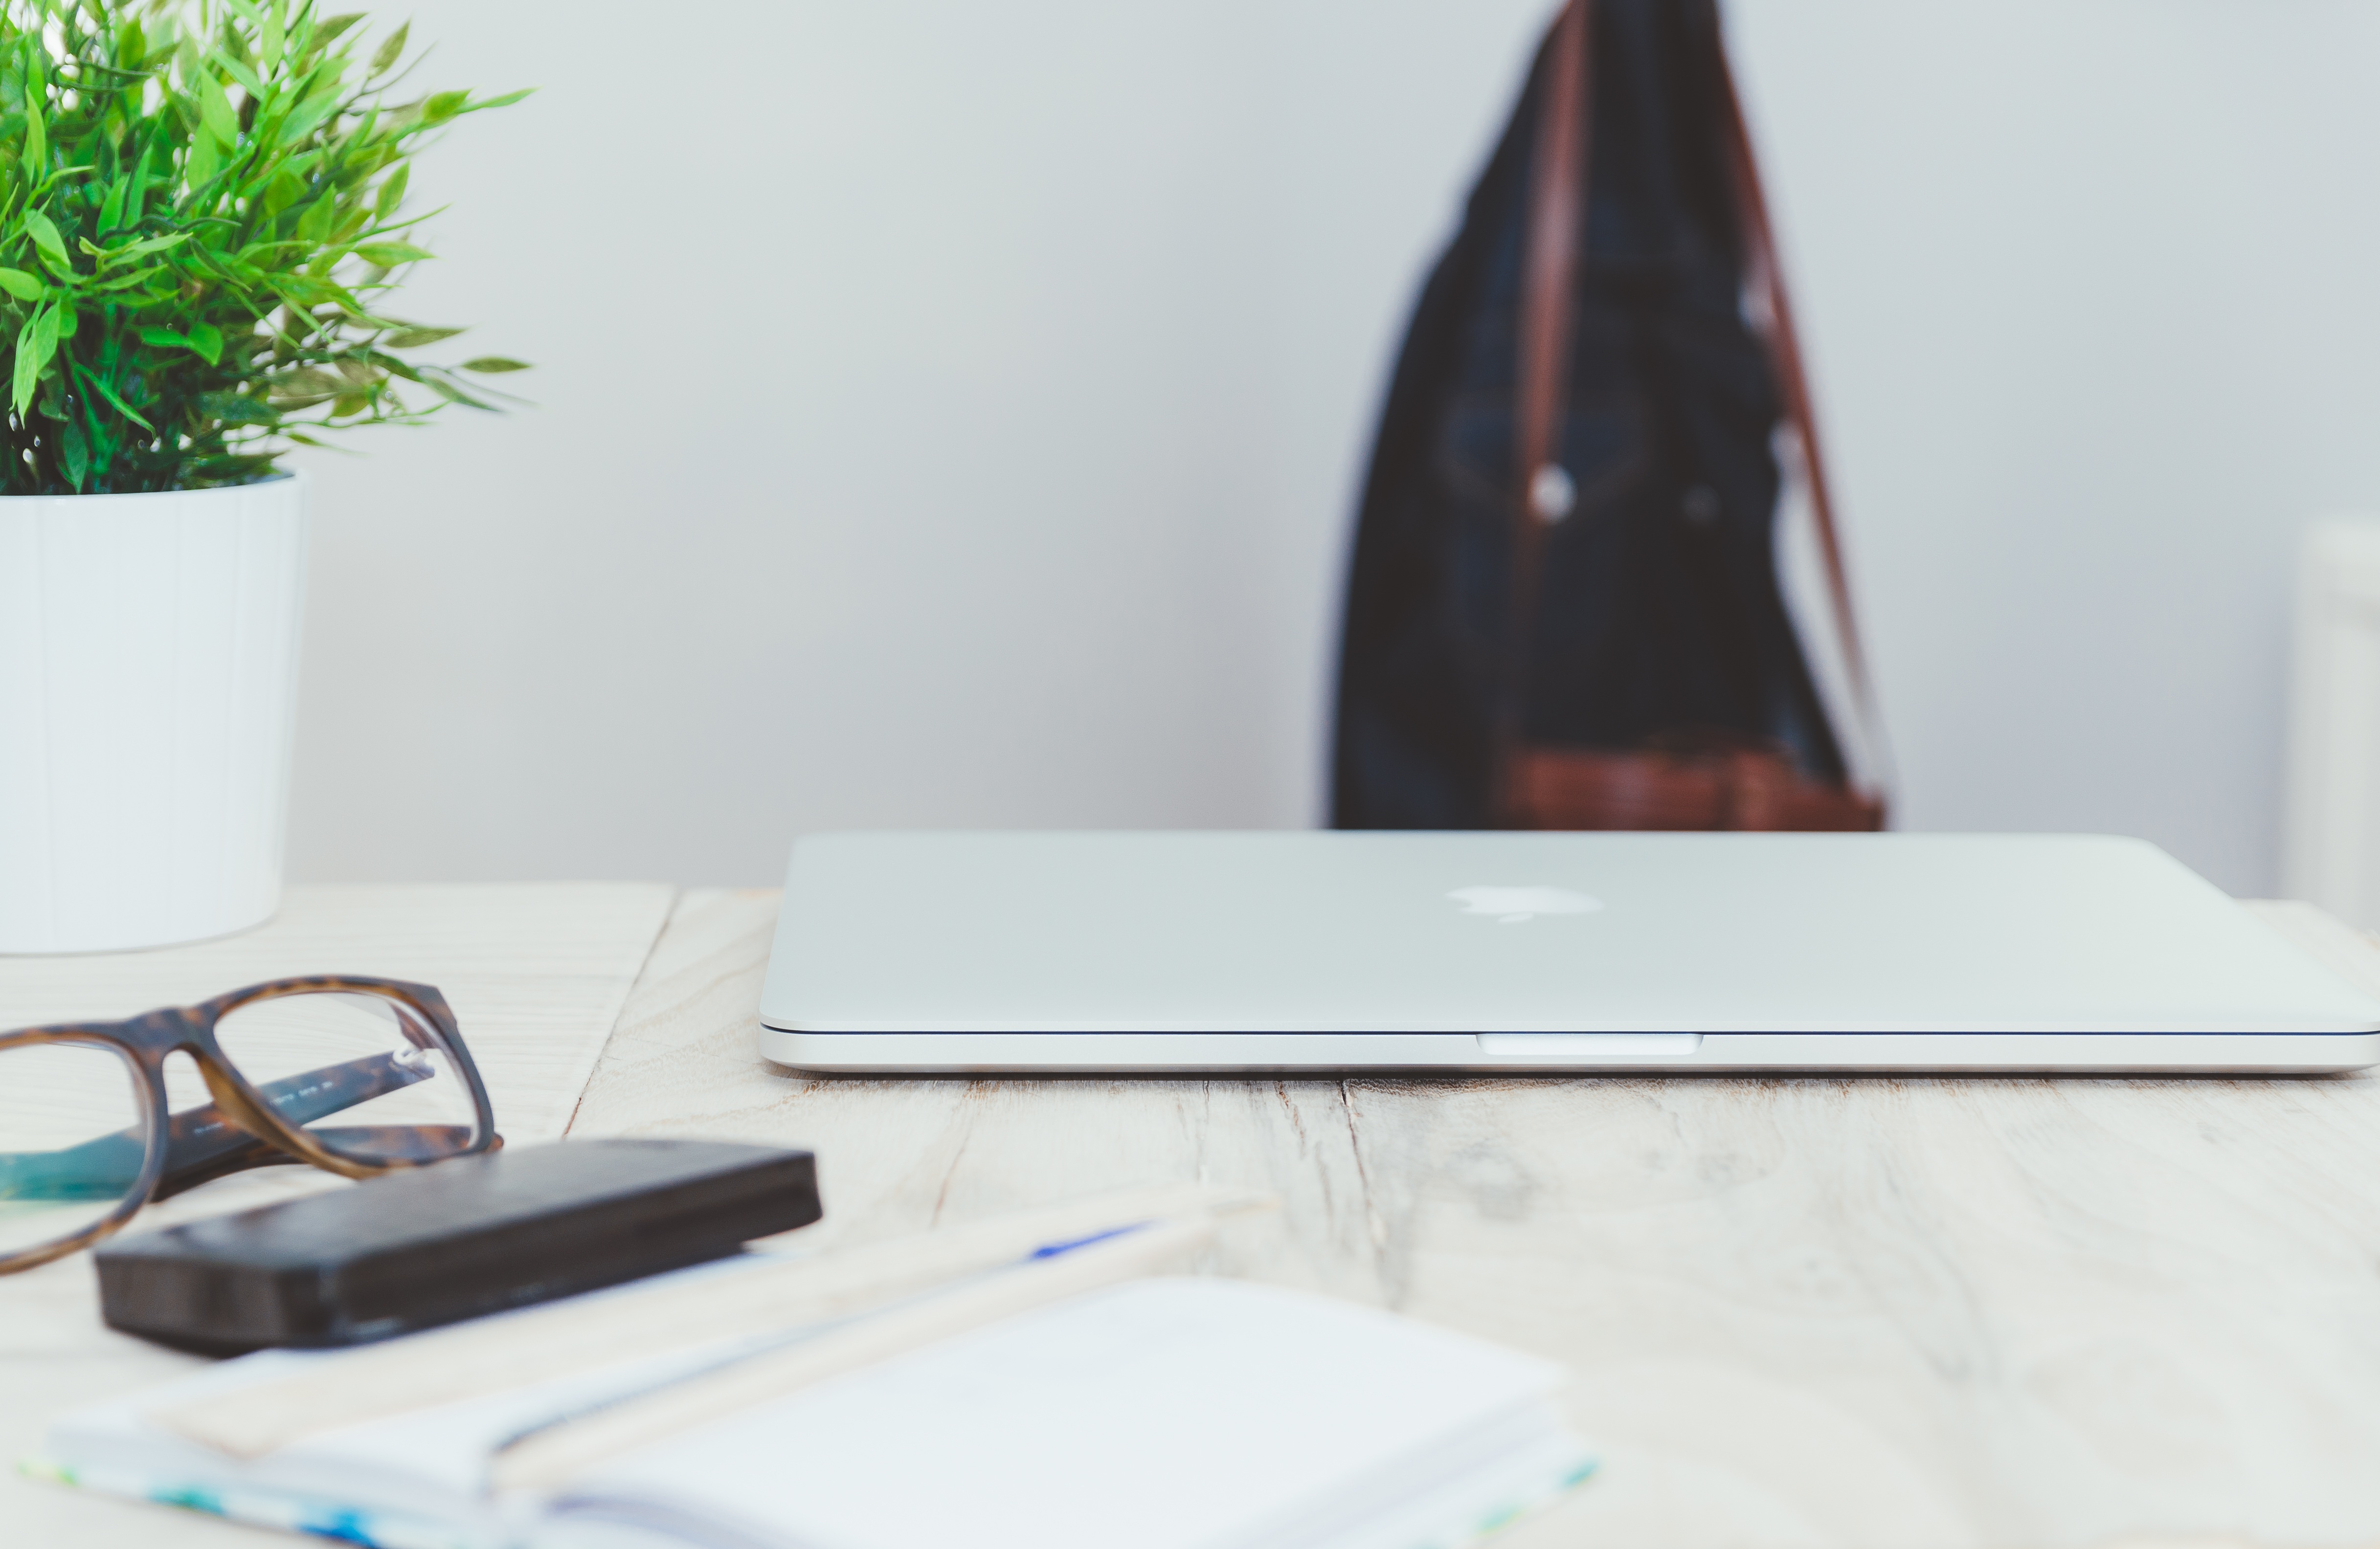
table, white, shelf, furniture, brand, product, design